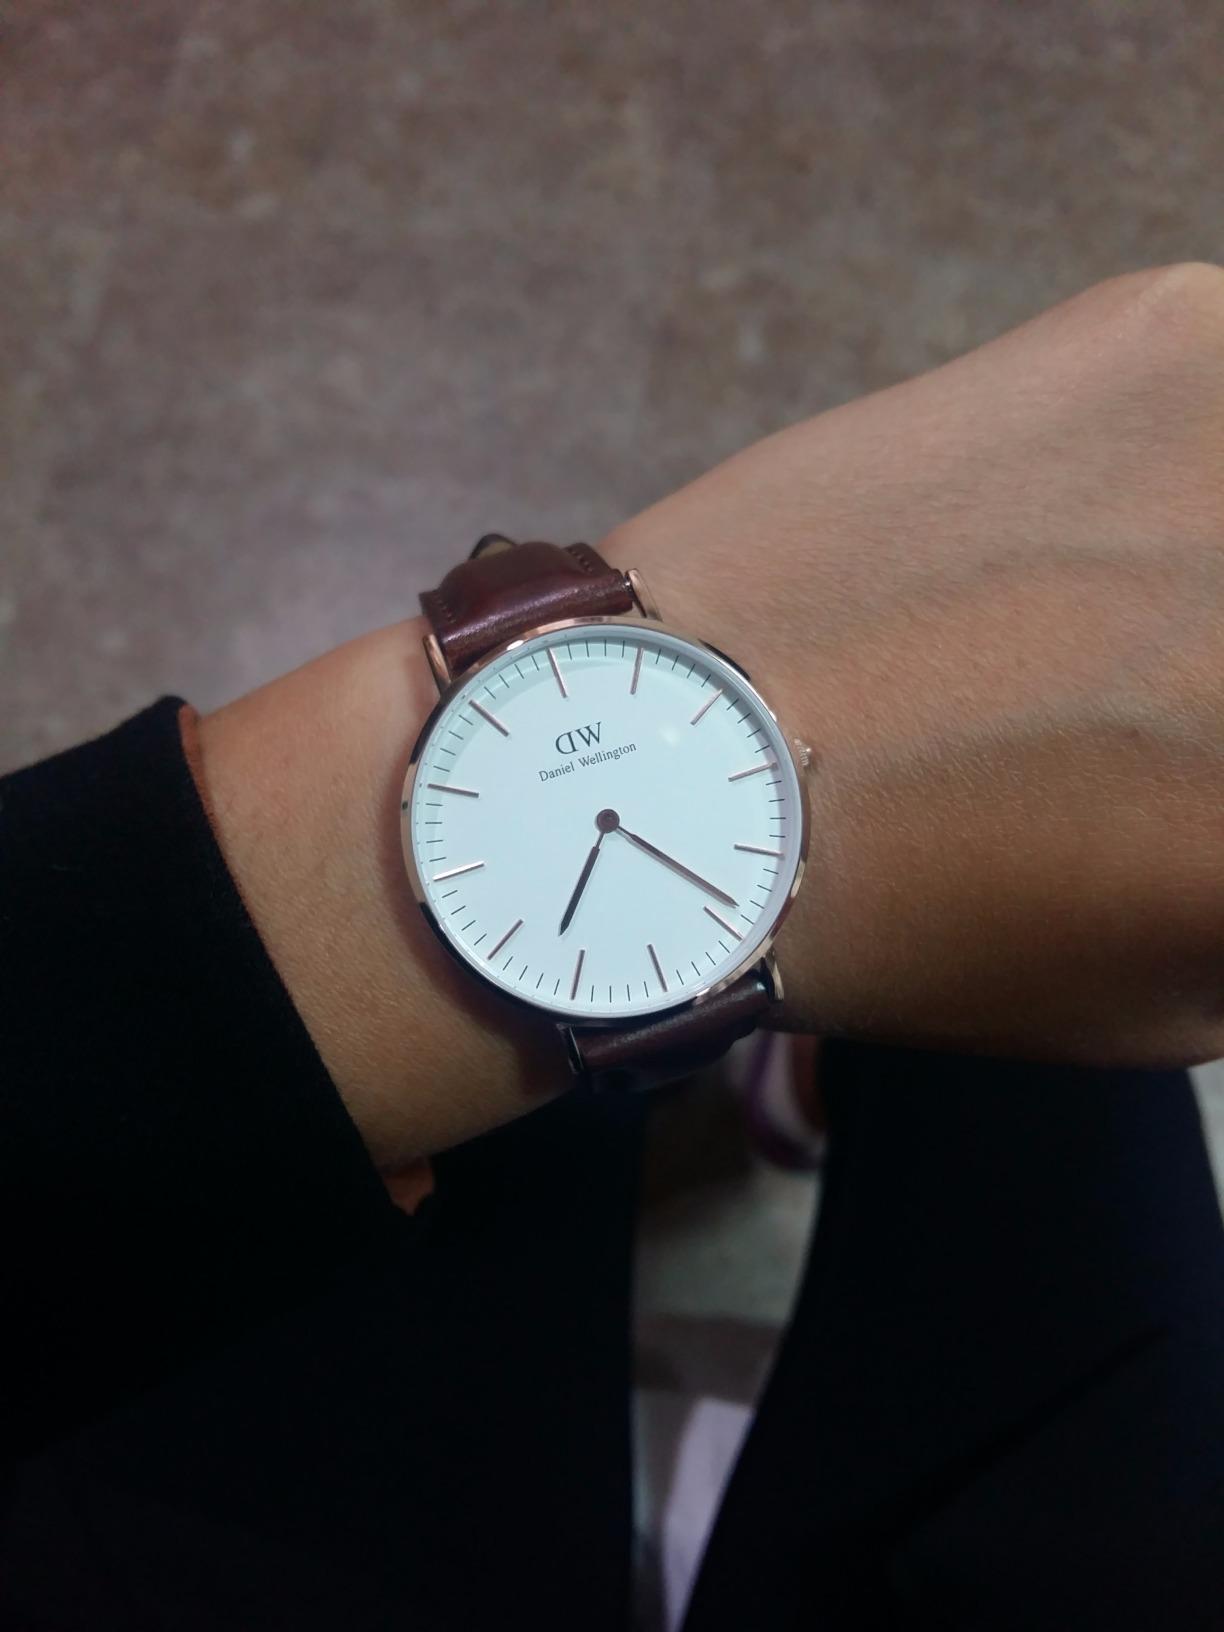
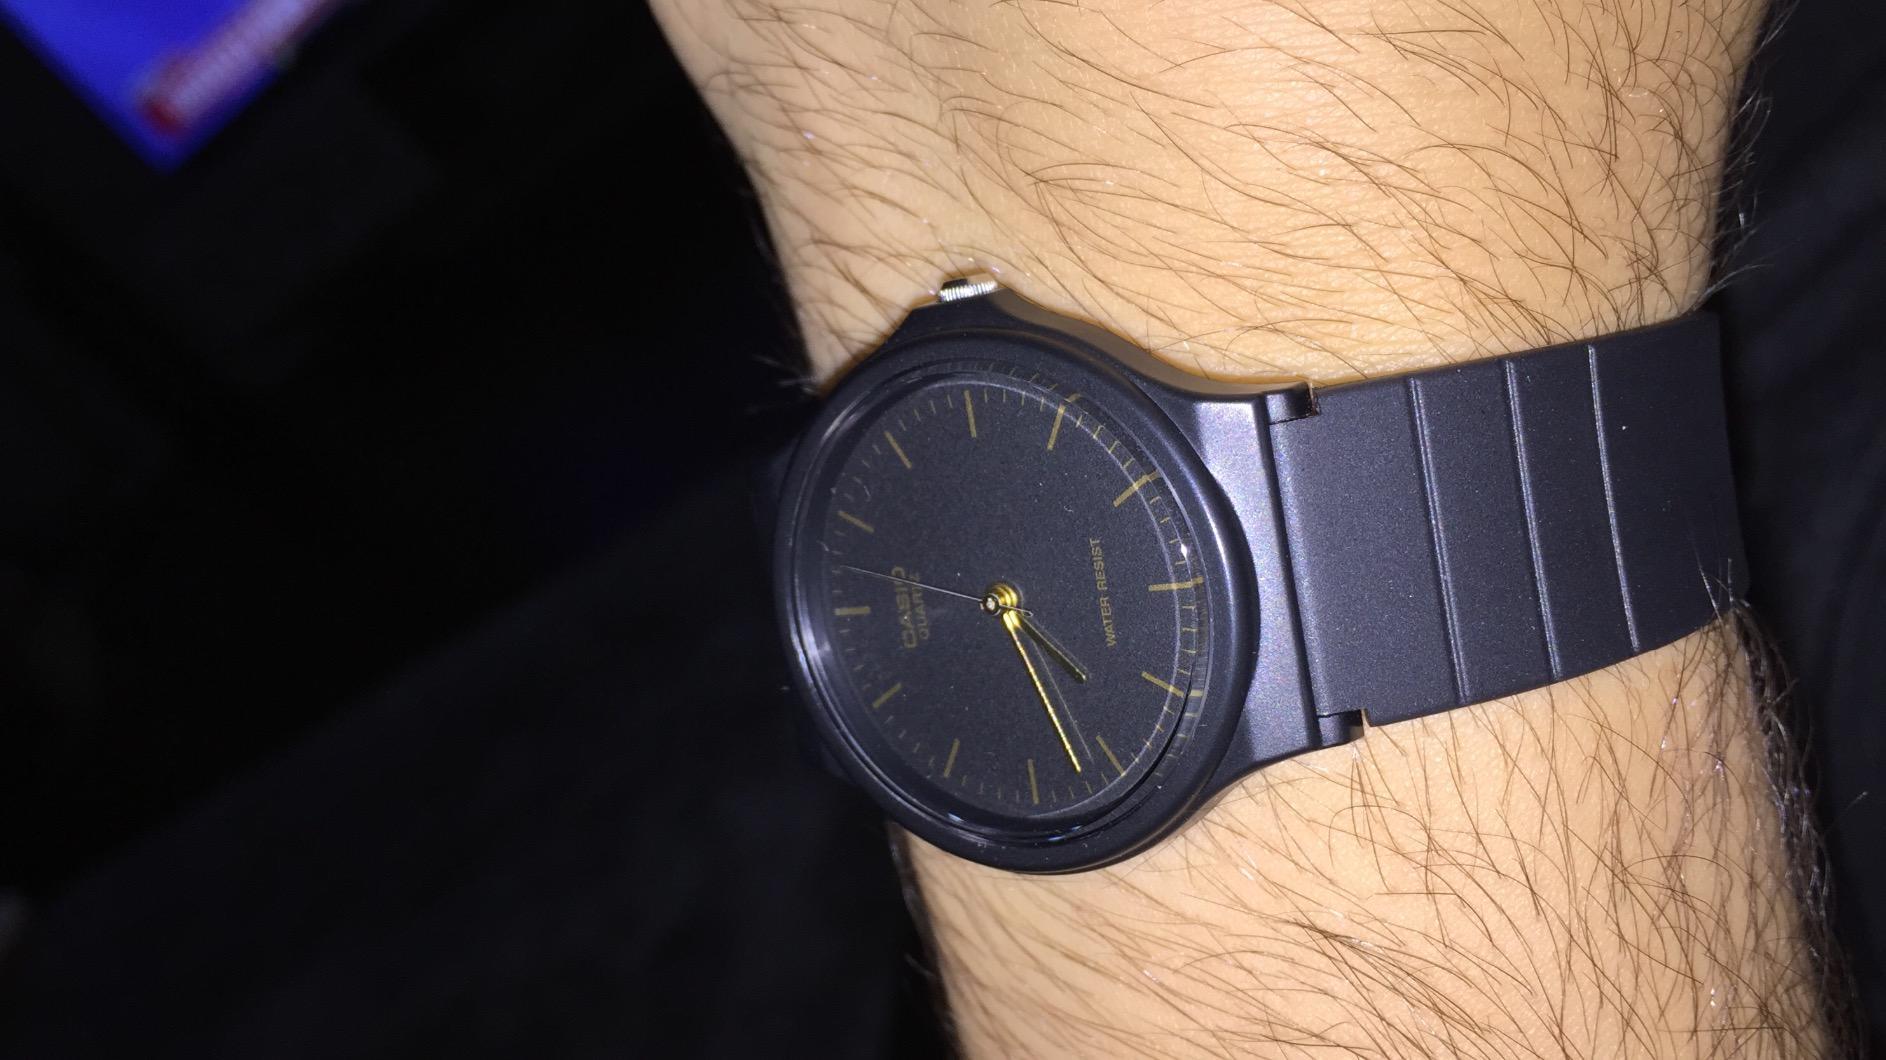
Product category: accessories_watch
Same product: no